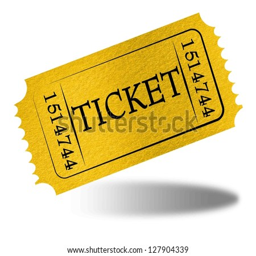
admit ticket on a solid white background